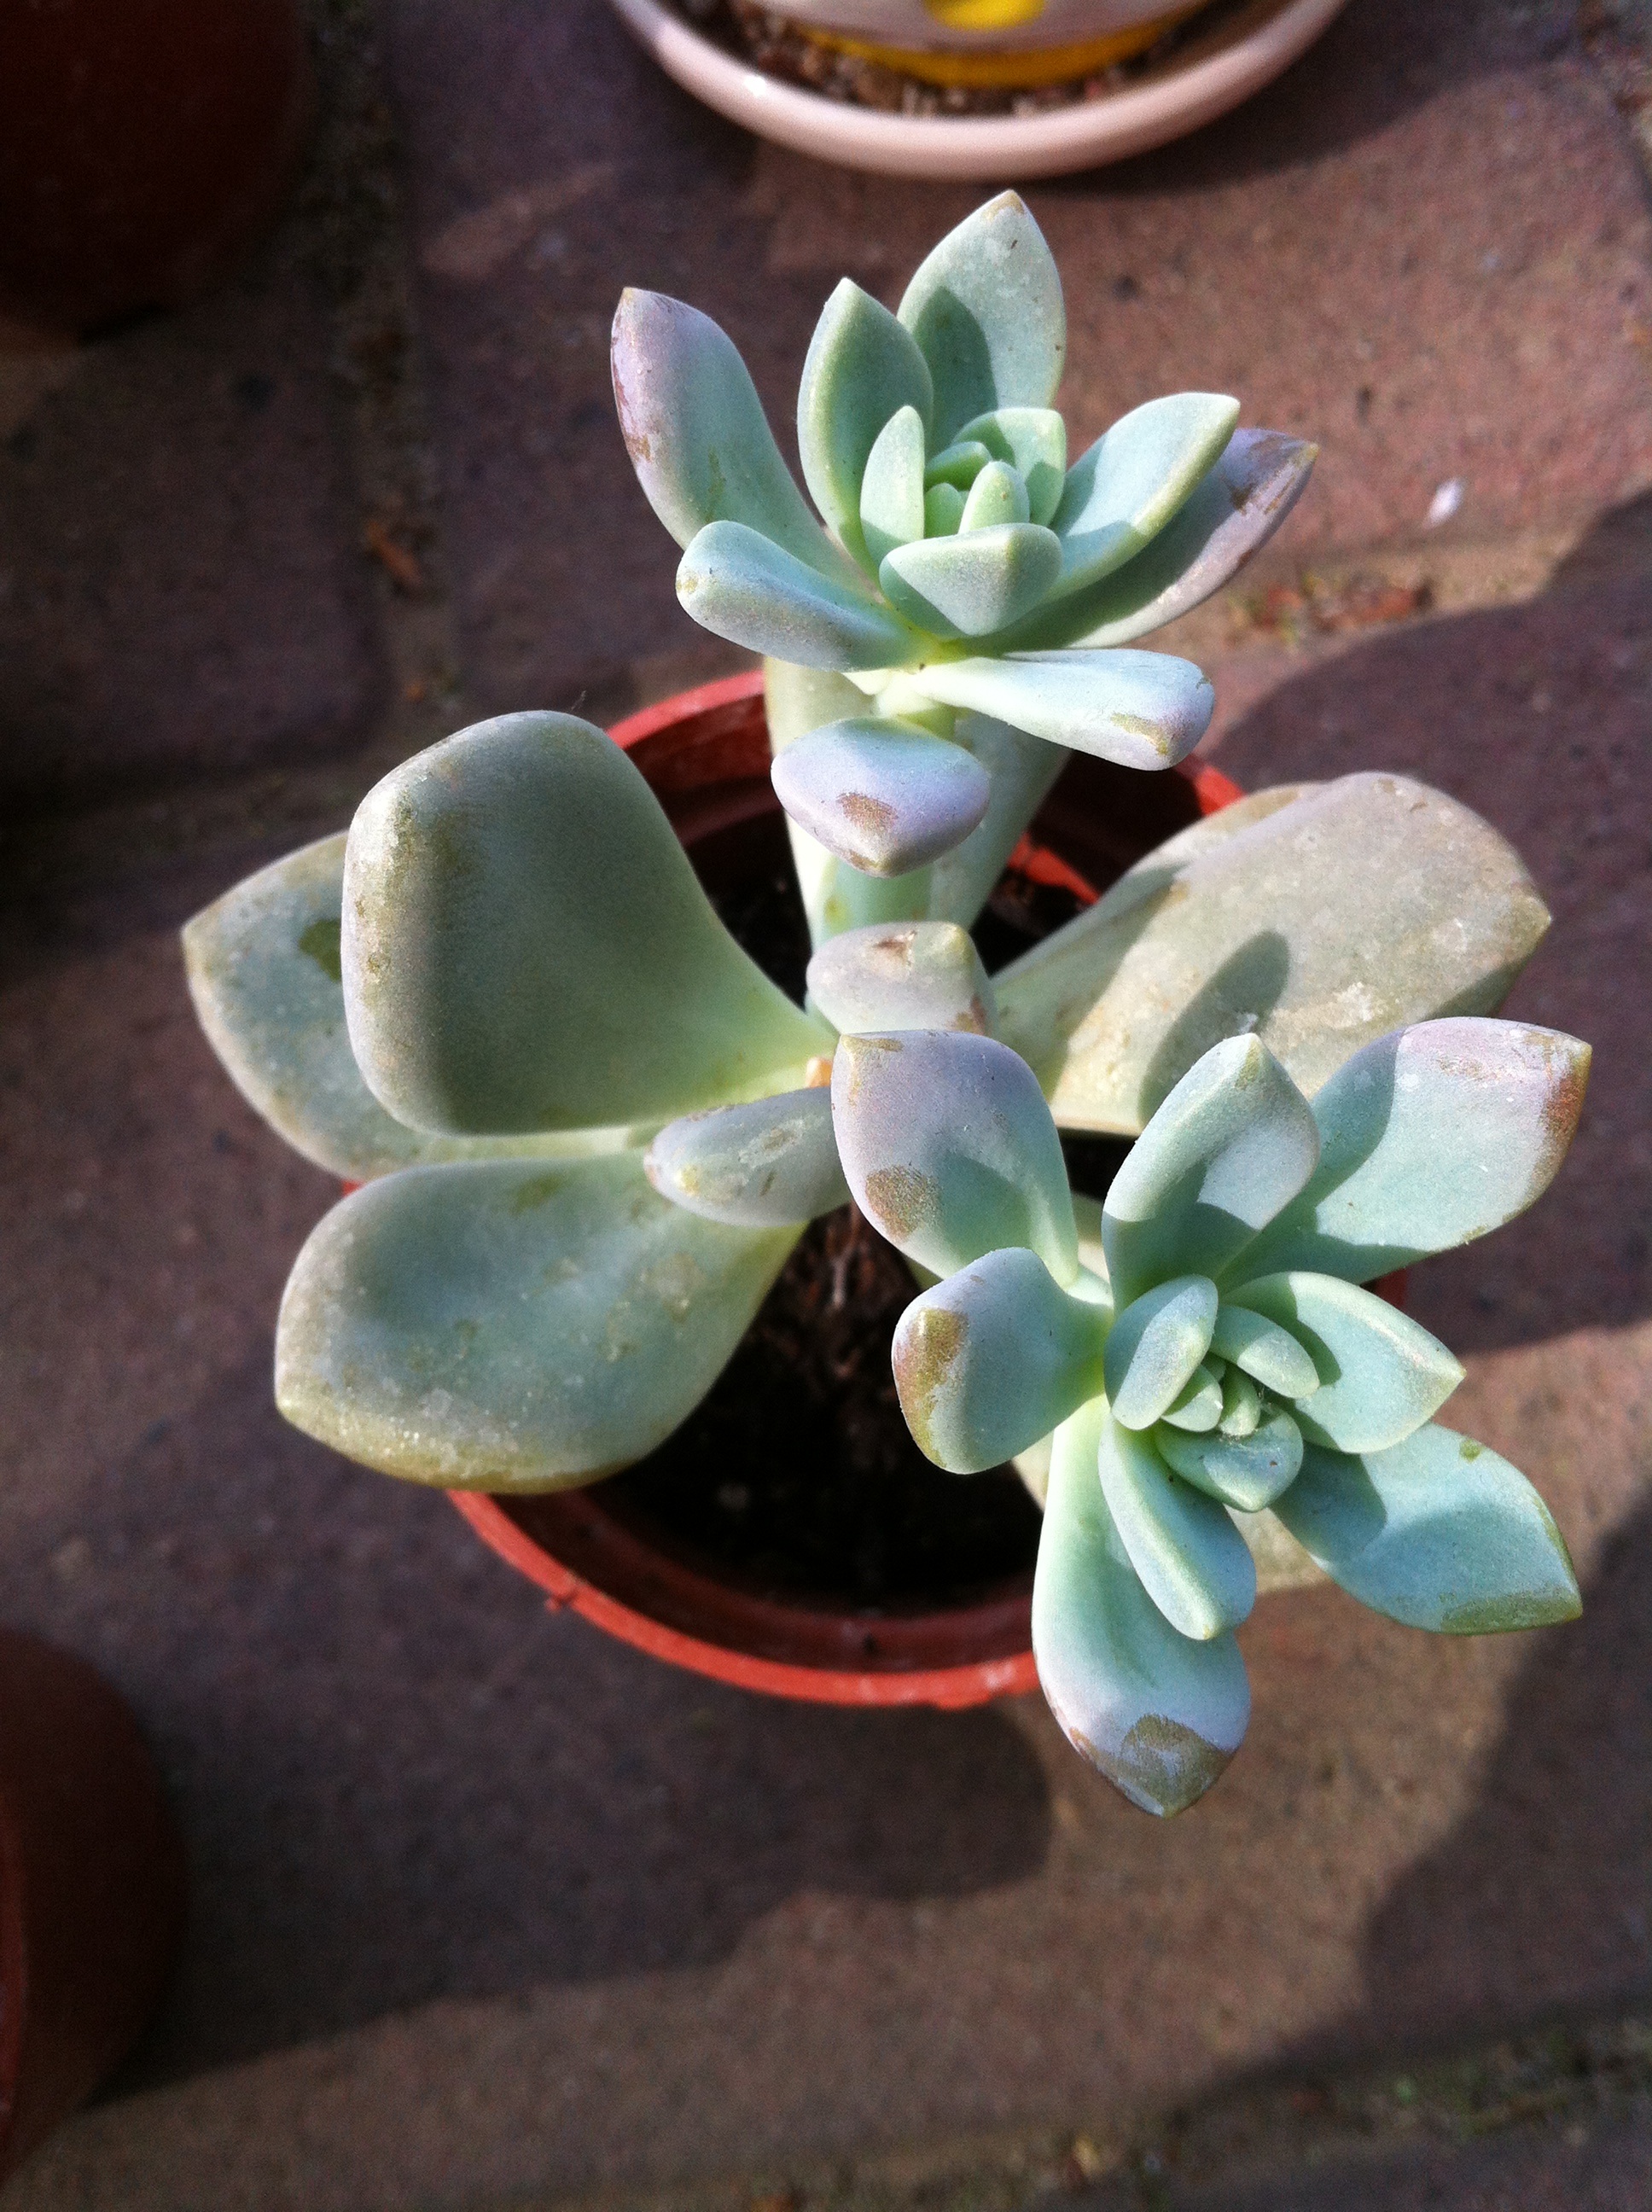
plant, warm, leaf, flower, petal, green, botany, flora, beautiful, manual, floristry, household, flowering plant, the fleshy, sea of flowers, already, land plant